Weather forecasting

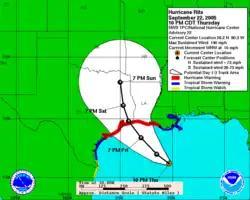
Modern weather predictions aid in timely evacuations and potentially save lives and prevent property damage

The basic idea of numerical weather prediction is to sample the state of the fluid at a given time and use the equations of fluid dynamics and thermodynamics to estimate the state of the fluid at some time in the future. The main inputs from country-based weather services are surface observations from automated weather stations at ground level over land and from weather buoys at sea. The World Meteorological Organization acts to standardize the instrumentation, observing practices and timing of these observations worldwide. Stations either report hourly in METAR reports, or every six hours in SYNOP reports. Sites launch radiosondes, which rise through the depth of the troposphere and well into the stratosphere. Data from weather satellites are used in areas where traditional data sources are not available. Compared with similar data from radiosondes, the satellite data has the advantage of global coverage, but at a lower accuracy and resolution. Meteorological radar provide information on precipitation location and intensity, which can be used to estimate precipitation accumulations over time. Additionally, if a pulse Doppler weather radar is used then wind speed and direction can be determined. These methods, however, leave an in-situ observational gap in the lower atmosphere (from 100 m to 6 km above ground level). To reduce this gap, in the late 1990s weather drones started to be considered for obtaining data from those altitudes. Research has been growing significantly since the 2010s, and weather-drone data may in future be added to numerical weather models.